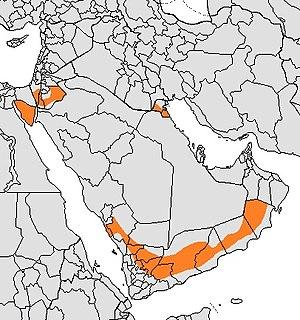
Le loup d'Arabie, ou loup arabe, est une sous-espèce de loup gris que l'on trouvait autrefois dans toute la péninsule arabique. Aujourd'hui, on ne le retrouve plus que dans de petites poches dans le Sud Israël, dans le sud et l'ouest de l'Irak, en Oman, au Yémen, en Jordanie, en Arabie Saoudite, et probablement dans certaines régions de la péninsule du Sinaï en Égypte.